The Babysitter: Killer Queen

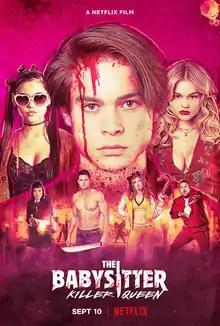
Official release poster

The Babysitter: Killer Queen is a 2020 American black comedy slasher film directed and produced by McG, from a screenplay he wrote with Dan Lagana, Brad Morris, and Jimmy Warden. It is a sequel to the 2017 film "The Babysitter" and stars Judah Lewis, Emily Alyn Lind, Jenna Ortega, Robbie Amell, Andrew Bachelor, Leslie Bibb, Hana Mae Lee, Bella Thorne, Samara Weaving, and Ken Marino. The film continues the story of Cole Johnson, two years after the events of the first film, who must again fight to ensure his survival after a secret is unburied, as he is hunted by demonic enemies, both old and new. The film was released on September 10, 2020, on Netflix, receiving generally negative reviews from critics. As of November 2023, a sequel was still in development.